Main Street Historic District (Lake Geneva, Wisconsin)

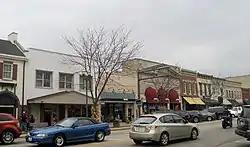

The Main Street Historic District in Lake Geneva, Wisconsin is a historic district that was listed on the National Register of Historic Places on January 11, 2002. The listing was amended in some way in a revised listing on March 5, 2002. In 2002, there were 20 buildings in the district that were deemed to contribute to its historic character.